National symbols of Indonesia

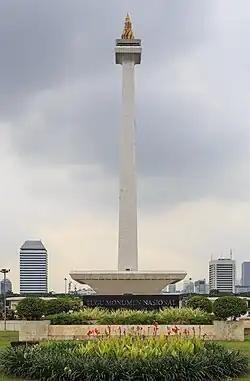
The National Monument with a row of Indonesian flags

Borobudur is one of the famous landmark and monument designated as national symbol. It is an important architectural wonder and also World Heritage site recognised by UNESCO. However the monument that represent Indonesian nationhood is actually the Monas in Central Jakarta, although today it is mostly associated with the capital Jakarta instead. Other ancient temple of Prambanan also might be used as national symbol, although often overshadowed by Borobudur.